Alejandra Giraldo

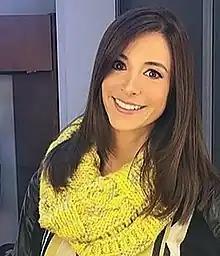
Giraldo, 26 October 2016

Alejandra Giraldo Preciado (born 9 April 1984) is a Colombian journalist, newscaster, and social commentator. She was born in Medellín, and graduated from the Pontifical Bolivarian University there.